Streetcars in Washington, D.C.

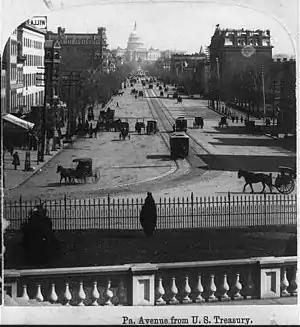
Horsecars on Pennsylvania Avenue NW, circa 1880

Streetcars began operation in New York City along the Bowery in 1832, but the technology did not really become popular until 1852, when Alphonse Loubat invented a side-bearing rail that could be laid flush with the street surface, allowing the first horse-drawn streetcar lines. The technology began to spread and on May 17, 1862, the first Washington, D.C., streetcar company, the Washington and Georgetown Railroad was incorporated.